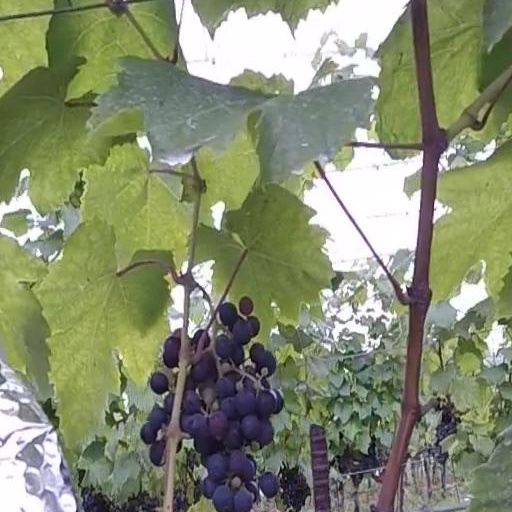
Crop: grape